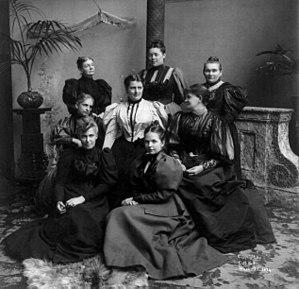
Frances Folsom Cleveland, née en 1864 à Buffalo et morte en 1947 à Baltimore, en sa qualité d'épouse du 22ᵉ et 24ᵉ président des États-Unis, Grover Cleveland, fut la « première dame » des États-Unis du 2 juin 1886 au 4 mars 1889 et du 4 mars 1893 au 4 mars 1897.